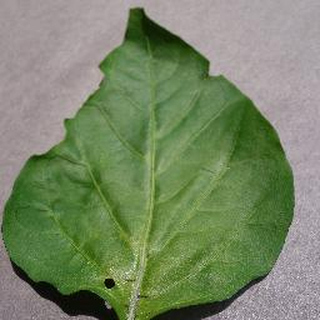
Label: healthy_bell_pepper